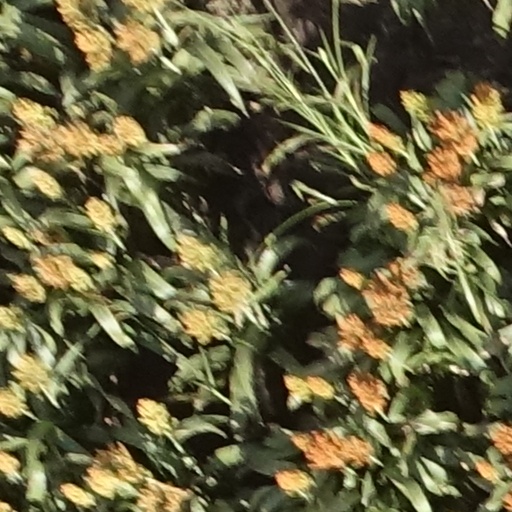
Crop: sorghum